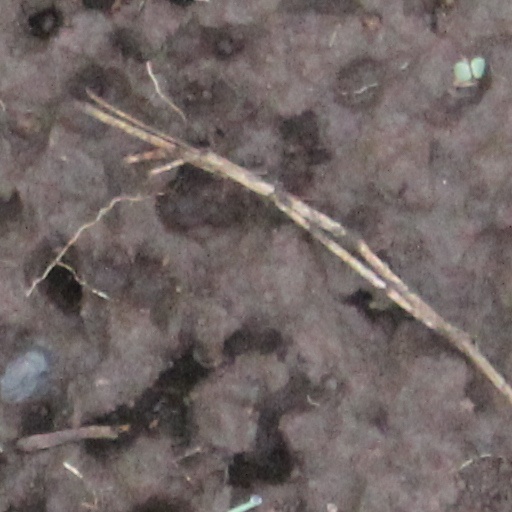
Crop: wheat